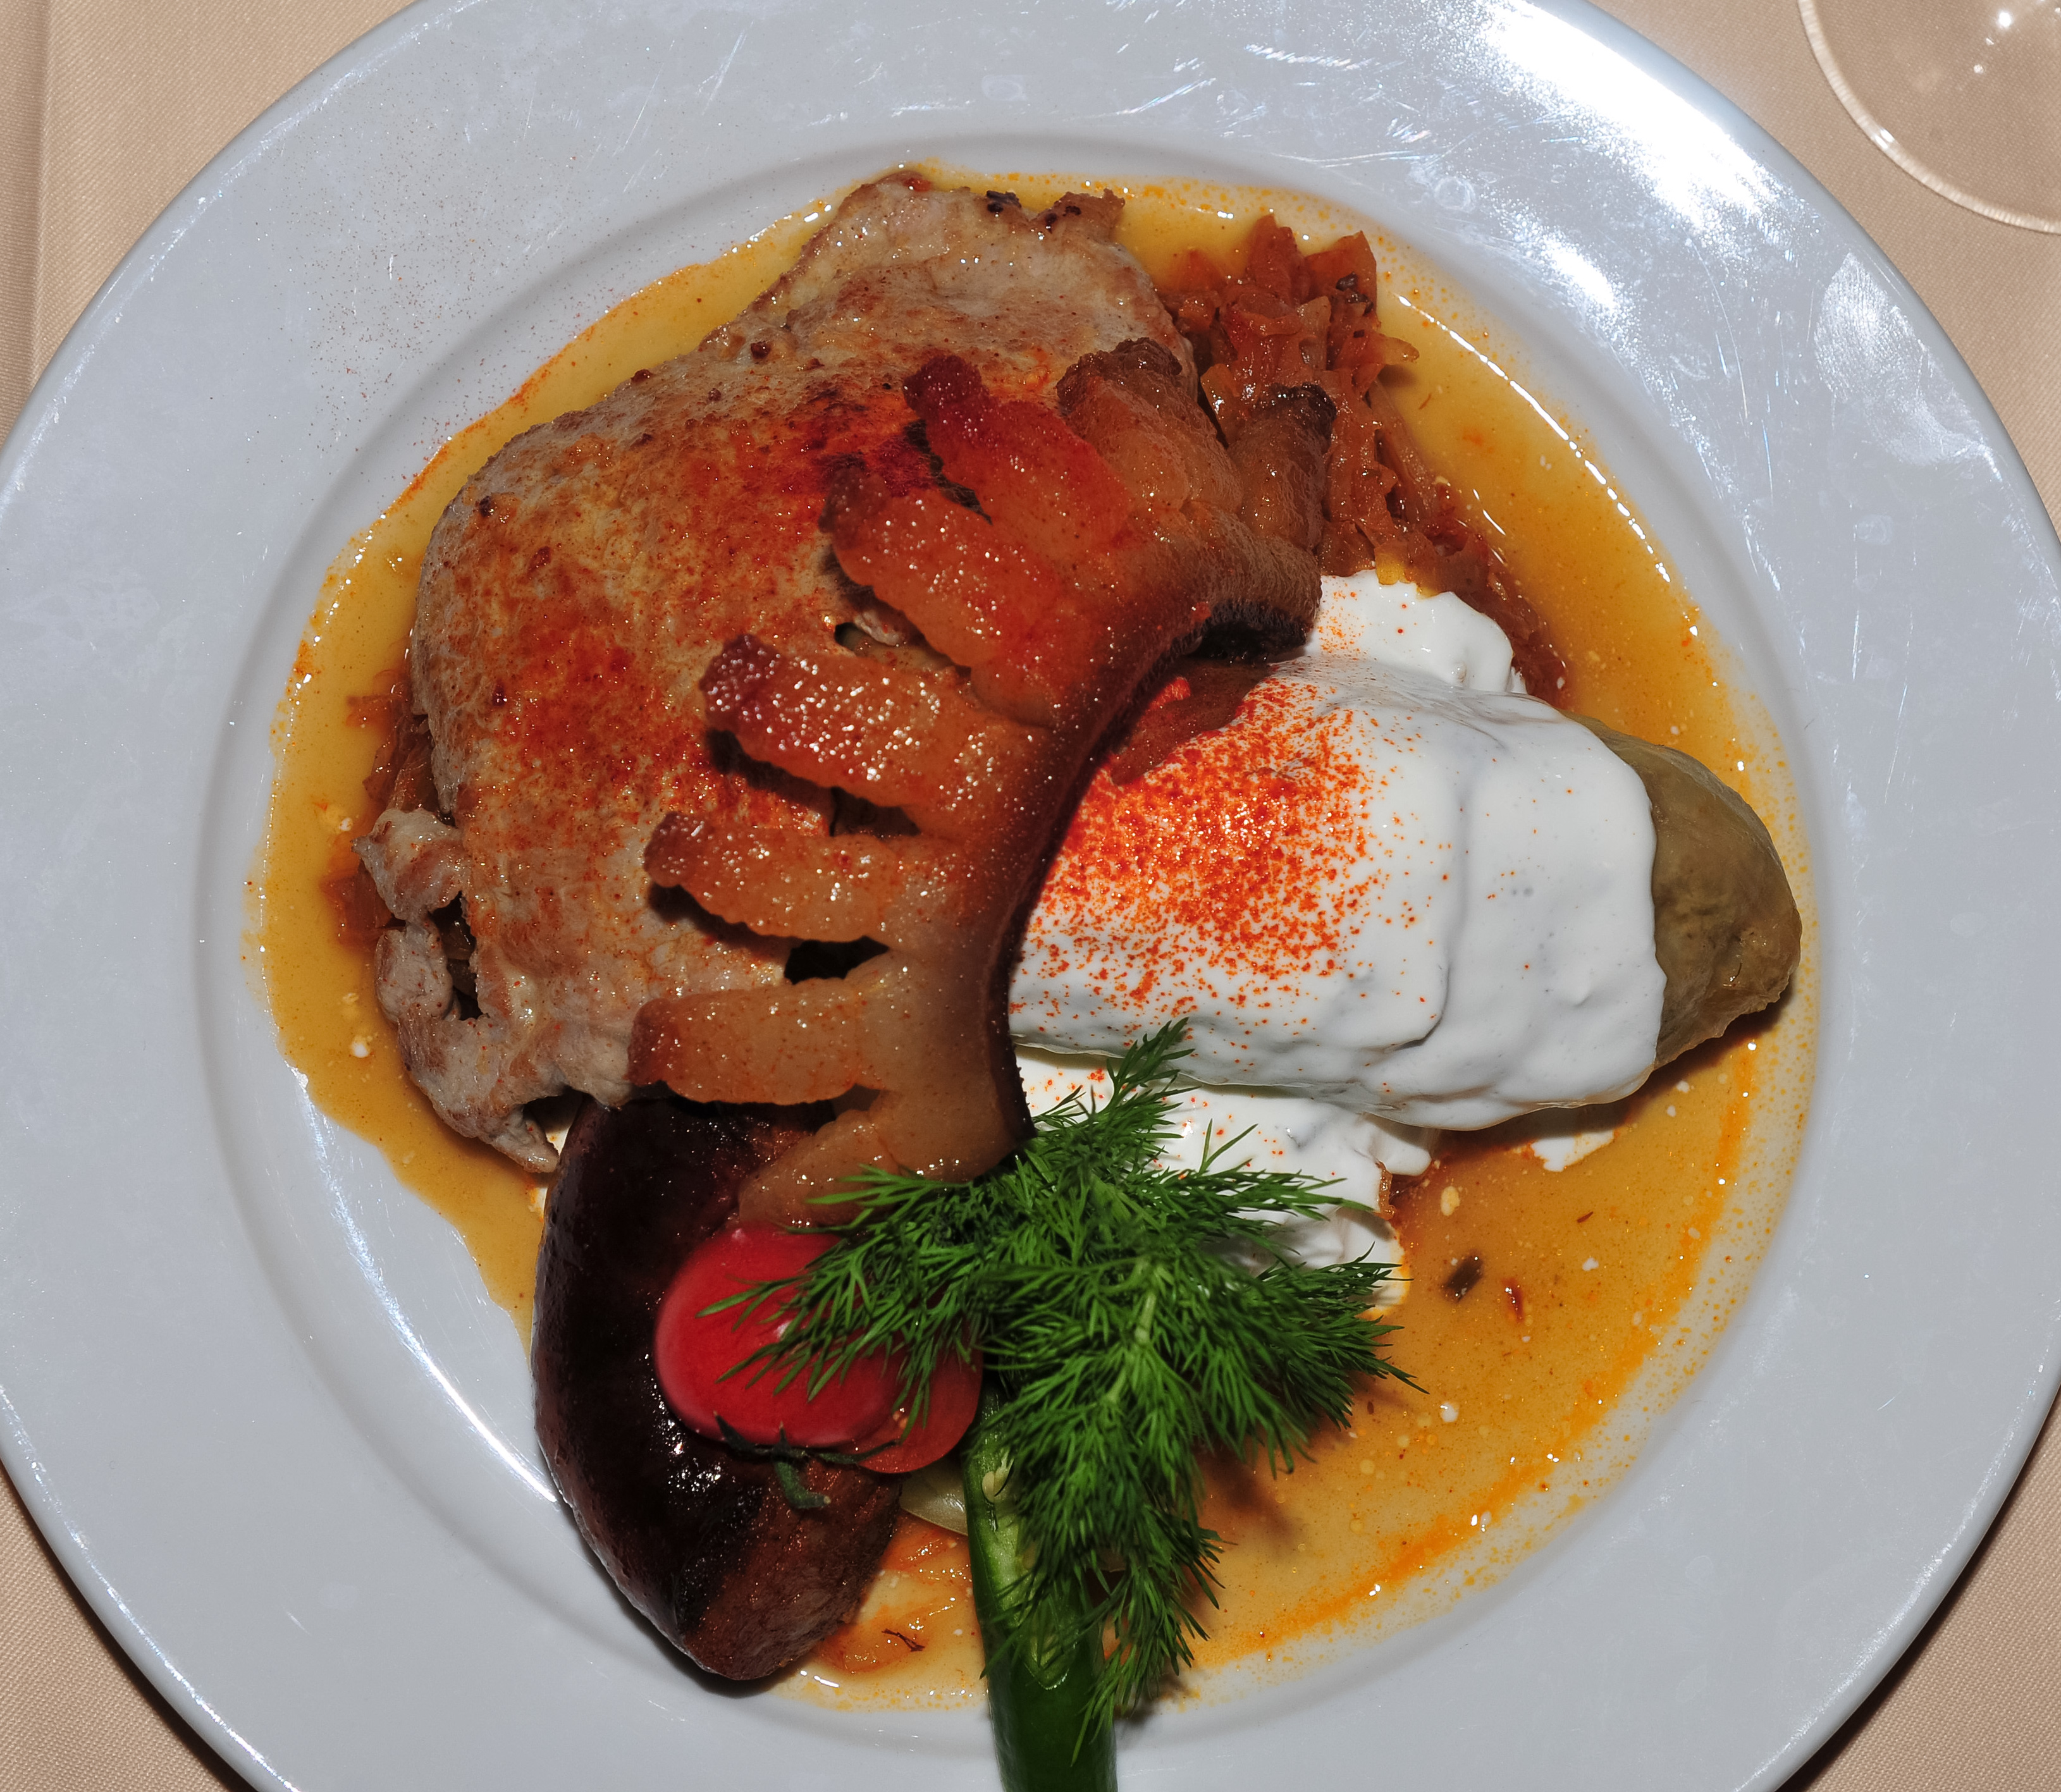
dish, meal, food, produce, vegetable, nikon, breakfast, meat, cuisine, budapest, d300